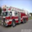
Label: truck